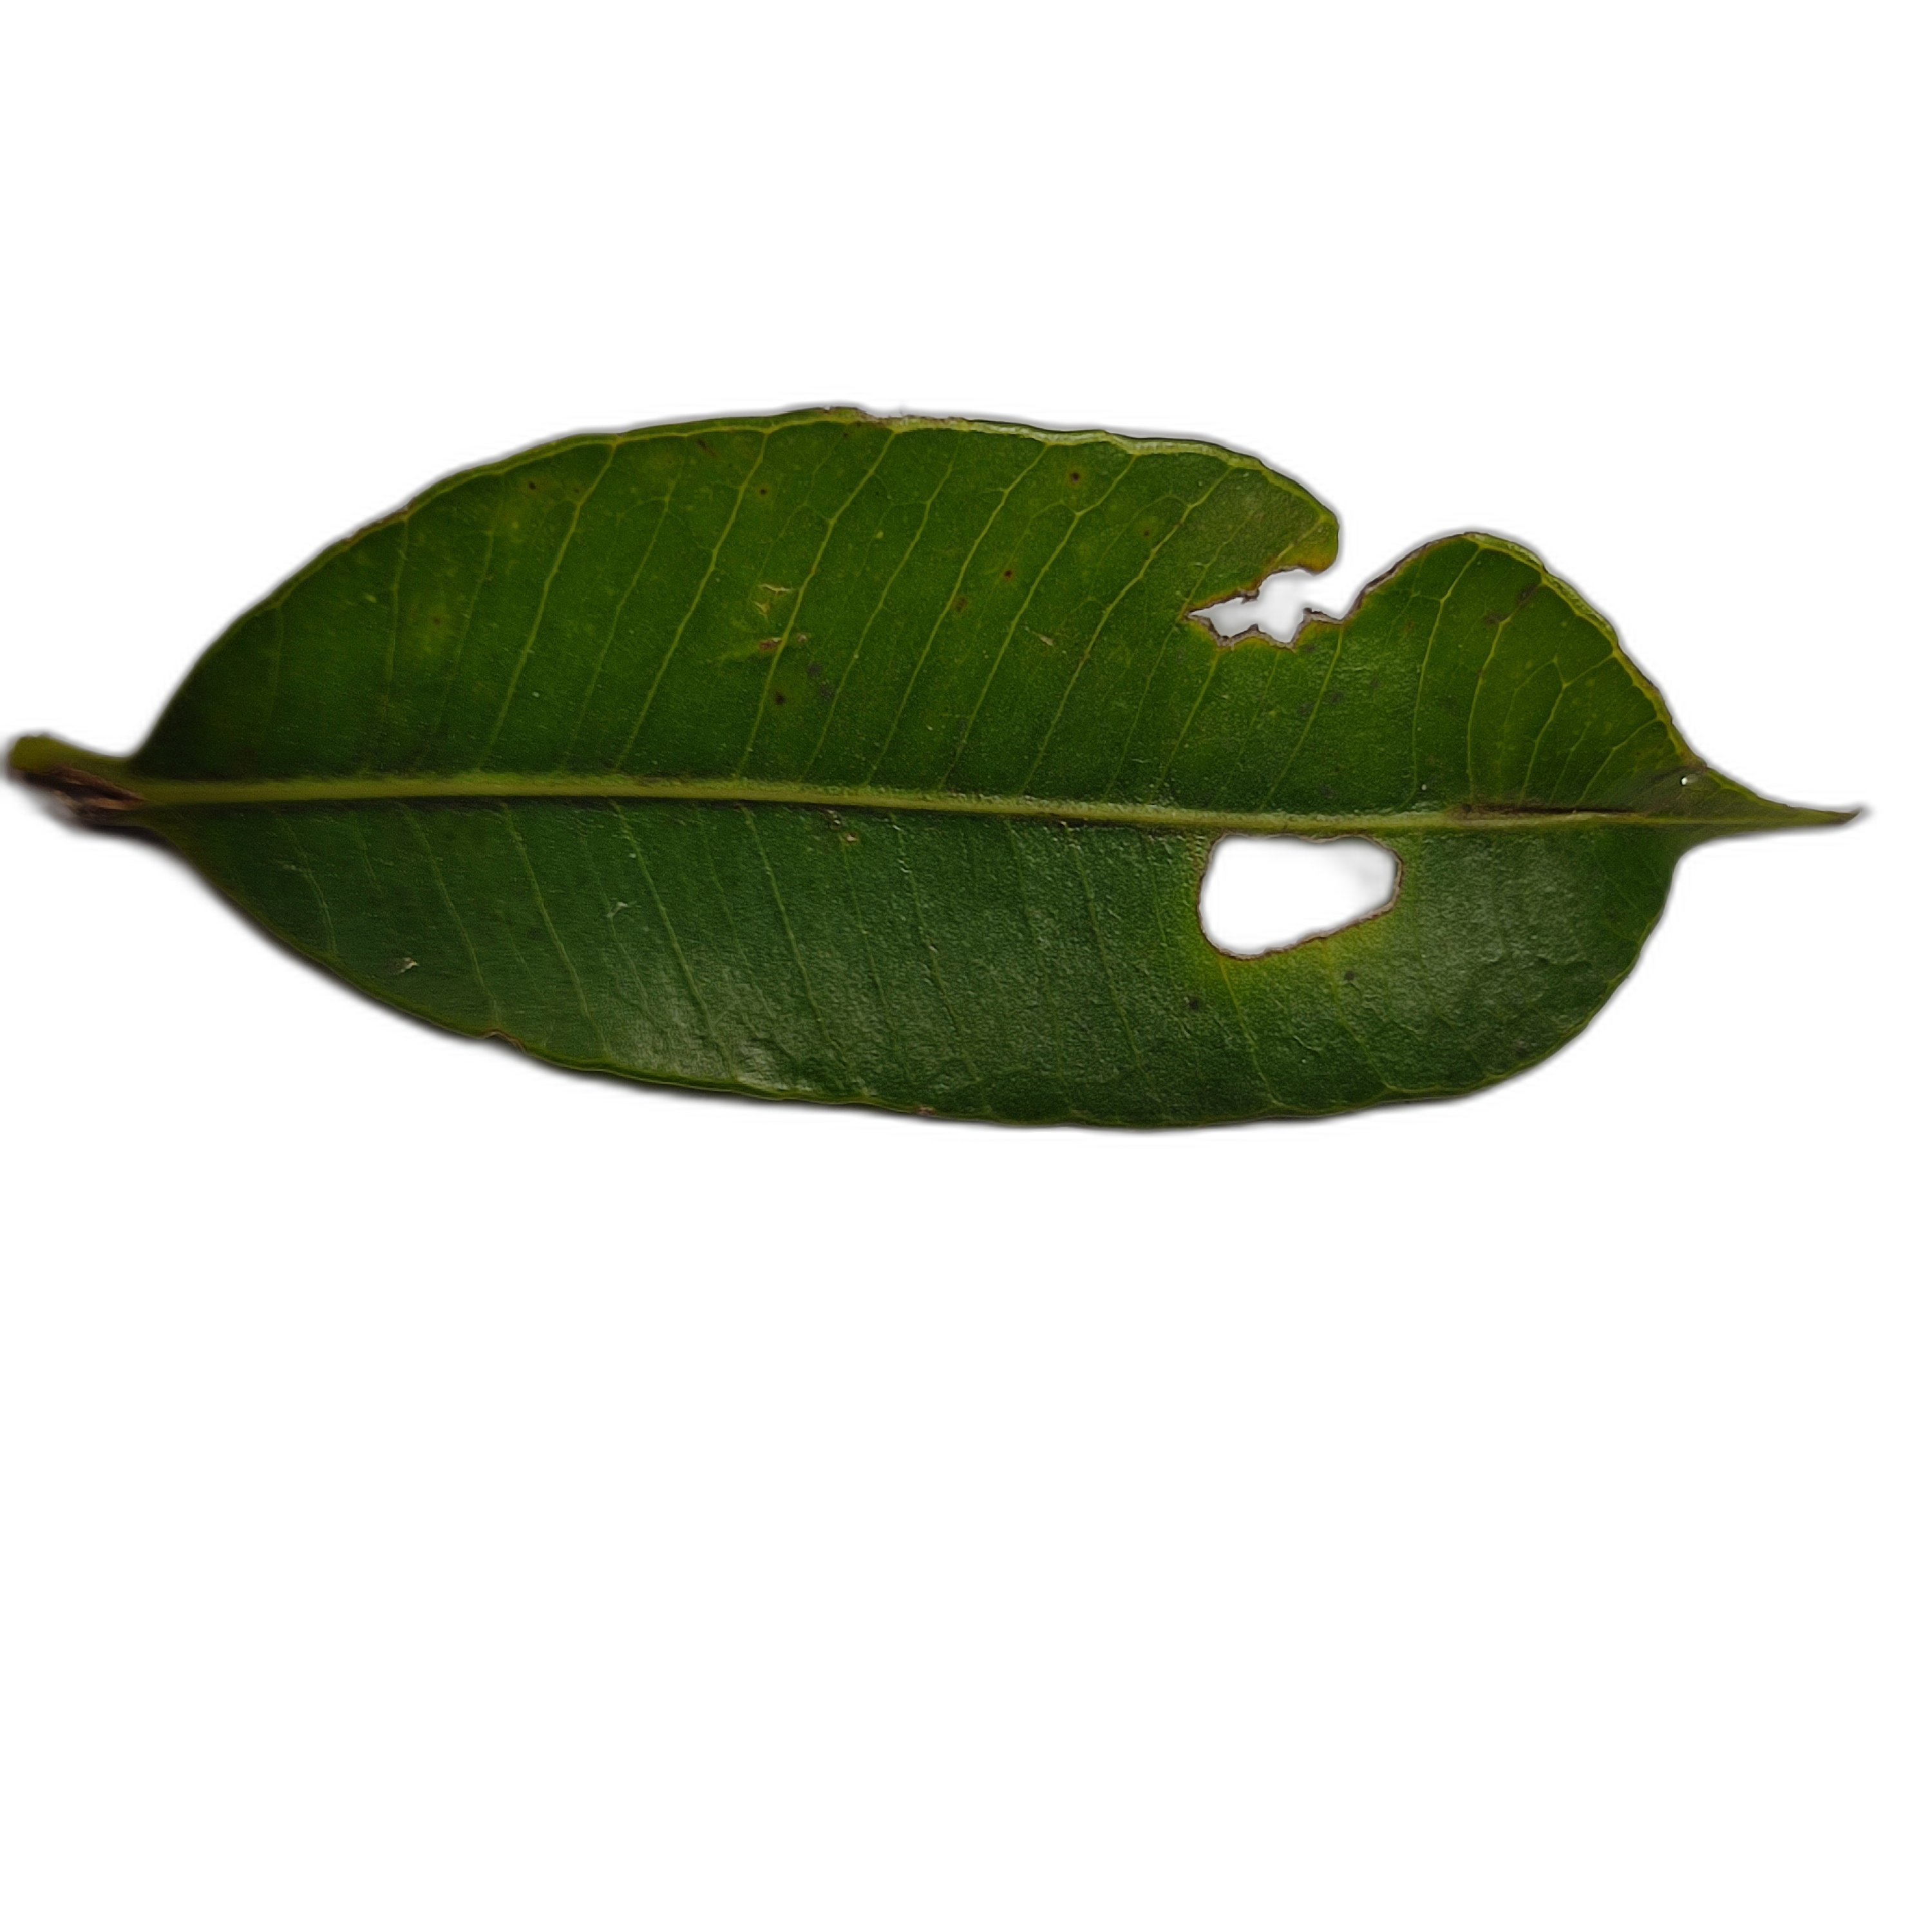
Label: not_healthy